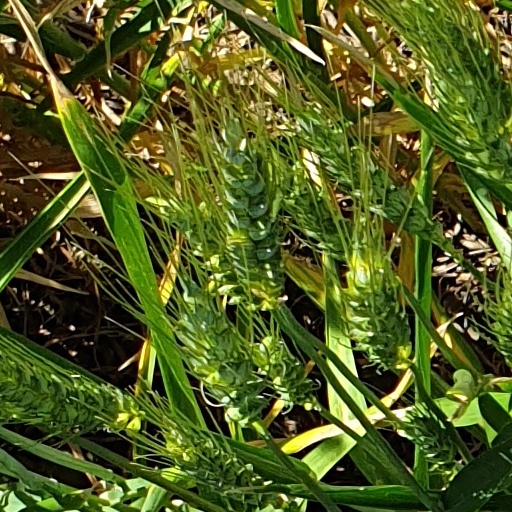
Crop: wheat